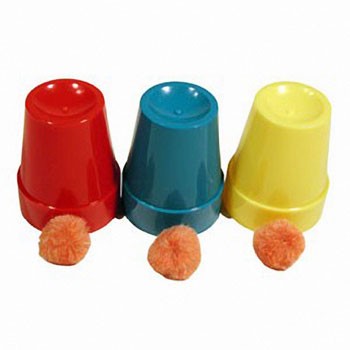
Label: plastic